Banjarmasin

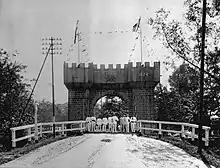
Fort Tatas, a Dutch fortress in Banjarmasin, 1924

Similarly, an English company agreed upon a treaty with the sultanate in 1698 but was expelled from the region in 1707. Following the Napoleonic Wars, Banjarmasin was subject to British control, a situation complicated by the Anglo-Dutch Treaty of 1814, which was seen to have mandated its transfer to Dutch authority.This directive paradoxically conflicted with a prior 1812 treaty between the British East India Company and the sultanate, which prohibited the region’s transfer to any other European power. This issue was navigated by the then Governor of Java, John Fendall, who argued that the 1812 treaty’s conditions were still valid. Sovereignty was therefore effectively transferred from the British East India Company to the Sultan in late 1816, and not directly to the Dutch. The dispute over sovereignty was finally settled when the Sultan of Banjarmasin settled an agreement with the Netherlands in January 1817, effectively confirming Dutch control over the region. A succession crisis between Sultan Adam and Tamjidillah II and a dispute over resource control of coal mines resulted in a war between the sultanate and the Dutch East Indies Company which led to the end of the sultanate in 1863. The war continued until 1905 under an emergency government set up by the sultanate called Pagustian. The last resistance was put down with the capture of Queen Zaleha in 1906. As a result of the war, many Banjar people from Borneo migrated to Sumatra, Singapore, and Malaysia and formed communities there.